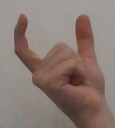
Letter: nun